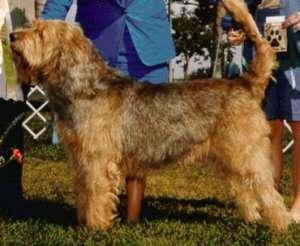
otterhound